Yates Mill

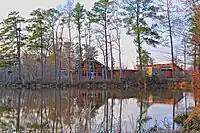
Yates Mill Pond and the A.E. Finley Center

The mill stood vacant for several years until Yates Mill Associates, Inc. began restoration efforts in 1988. The mill is an example of the Oliver Evans type of grist mill and has been restored to its state as of the mid-19th century. Both the corn and wheat grinding machinery have been restored. Several corn grindings have been held since the mill officially opened to the public on May 20, 2006. The mill is frequently open for historic tours and corn grinding is demonstrated on specific days.